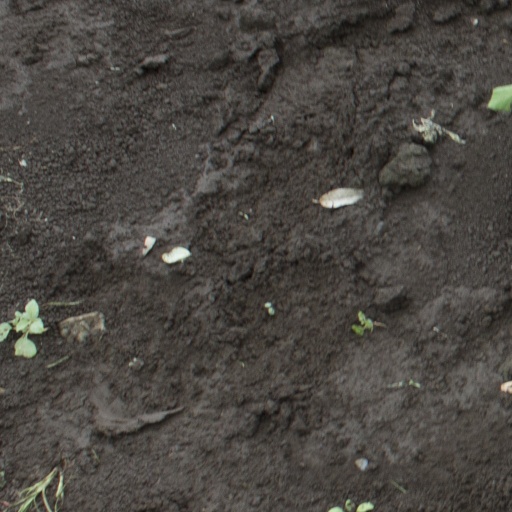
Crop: soybean